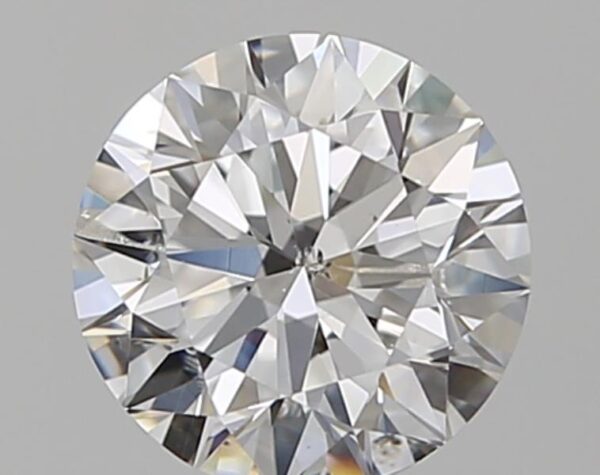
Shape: round
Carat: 0.9
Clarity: I1
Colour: E
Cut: EX
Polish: EX
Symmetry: EX
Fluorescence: F
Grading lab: GIA
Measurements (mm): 6.13 x 6.17 x 3.81